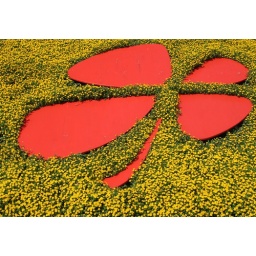
red clover leaf in yellow flowers